Louis Désiré Blanquart-Evrard

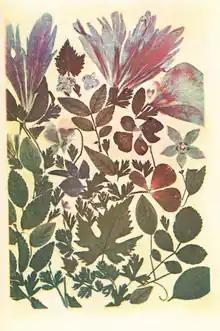
Three-color carbon print of botanical specimens by Blanquart-Evrard, 1871.

In 1850, he developed and introduced the albumen paper printing technique, which became the staple process of the soon to be popular "carte de visite" type of photo prints. In September 1851 in Lille, France, with Hippolyte Fockedey, he started the "Imprimerie Photographique de Lille", which was the first large scale printing company to employ a large number of employees. Blanquart-Évrard introduced to public the work of many pioneering European photographers, such as Édouard Loydreau (1820–1905), Charles Marville (1813–1879), Ernest Benecke (1817–1894), Thomas Sutton (1819–1875), and Maxime Du Camp (1822–1894). In the 1850s he became known for publishing John Stewart's views of the Pyrenees and Auguste Saltzmann's views of Jerusalem. However, the calotype process that he adopted and improved had the disadvantage of leaving a blank white sky and dark foreground, which led to artist manipulating and using multiple negatives to add clouds to the sky and make the foreground more distinct. The problem with these manipulations was that often the clouds were taken in the morning and the foreground was taken in the afternoon. Also, due to technology deficiency, photo prints were fading with time and Blanquart-Evrard's business venture had to close in 1855, losing in competition with lithographs.